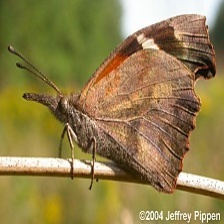
Species: AMERICAN SNOOT